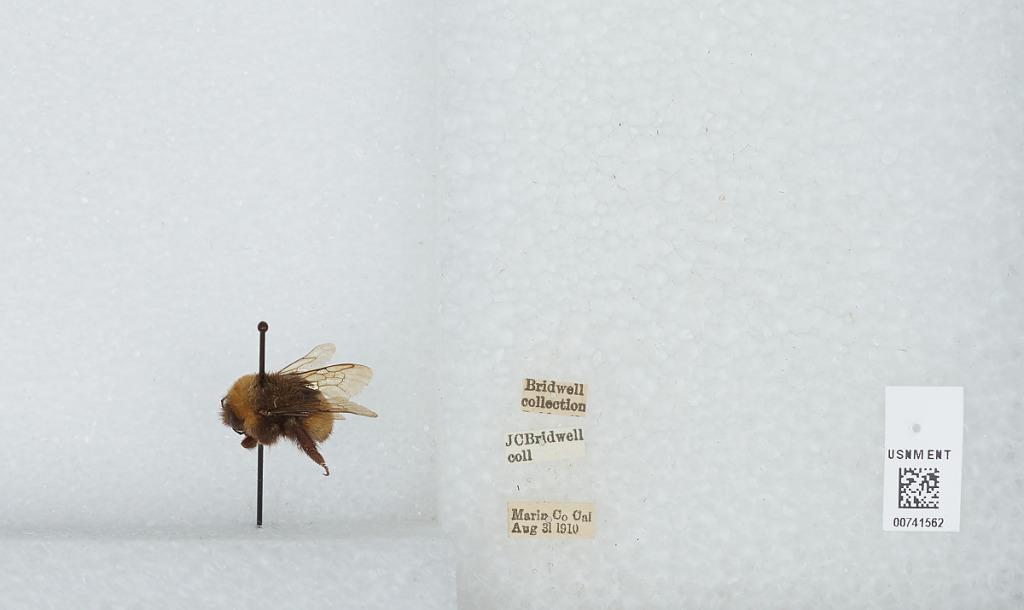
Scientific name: Bombus (Bombus) occidentalis Greene
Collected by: J. Bridwell
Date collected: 1910-8-31
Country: United States
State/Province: California
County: Marin
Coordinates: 38.03, -122.73